Ivor Gaber

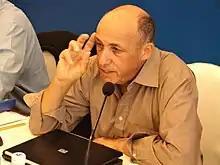

Ivor Harold Gaber is a British academic and journalist, professor of political journalism at University of Sussex, and emeritus professor of broadcast journalism at Goldsmiths, University of London. He serves as the UK representative on UNESCO’s International Programme for the Development of Communication.